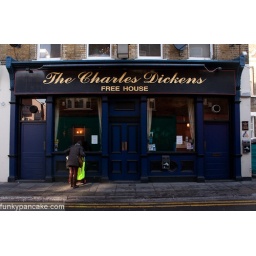
yellow bag caught in sunlight